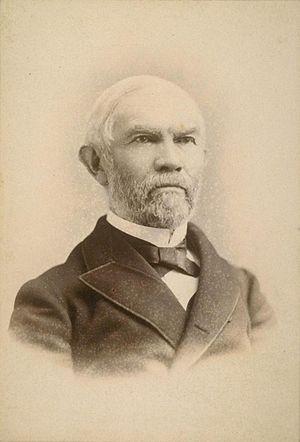
Josiah Belden était un pionnier et homme politique californien, ayant rejoint la révolte du drapeau de l'ours et la République de Californie entre juin et juillet 1846.